Astra Taylor

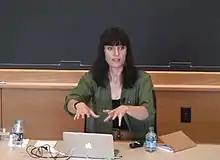
Taylor at the Berkman Klein Center for Internet & Society in 2015

Taylor is the sister of painter and disability activist Sunny Taylor, and is married to Jeff Mangum of Neutral Milk Hotel. She joined Neutral Milk Hotel onstage for a number of shows in 2013 and 2014, playing guitar and accordion. She is a vegan. She lives in New York.